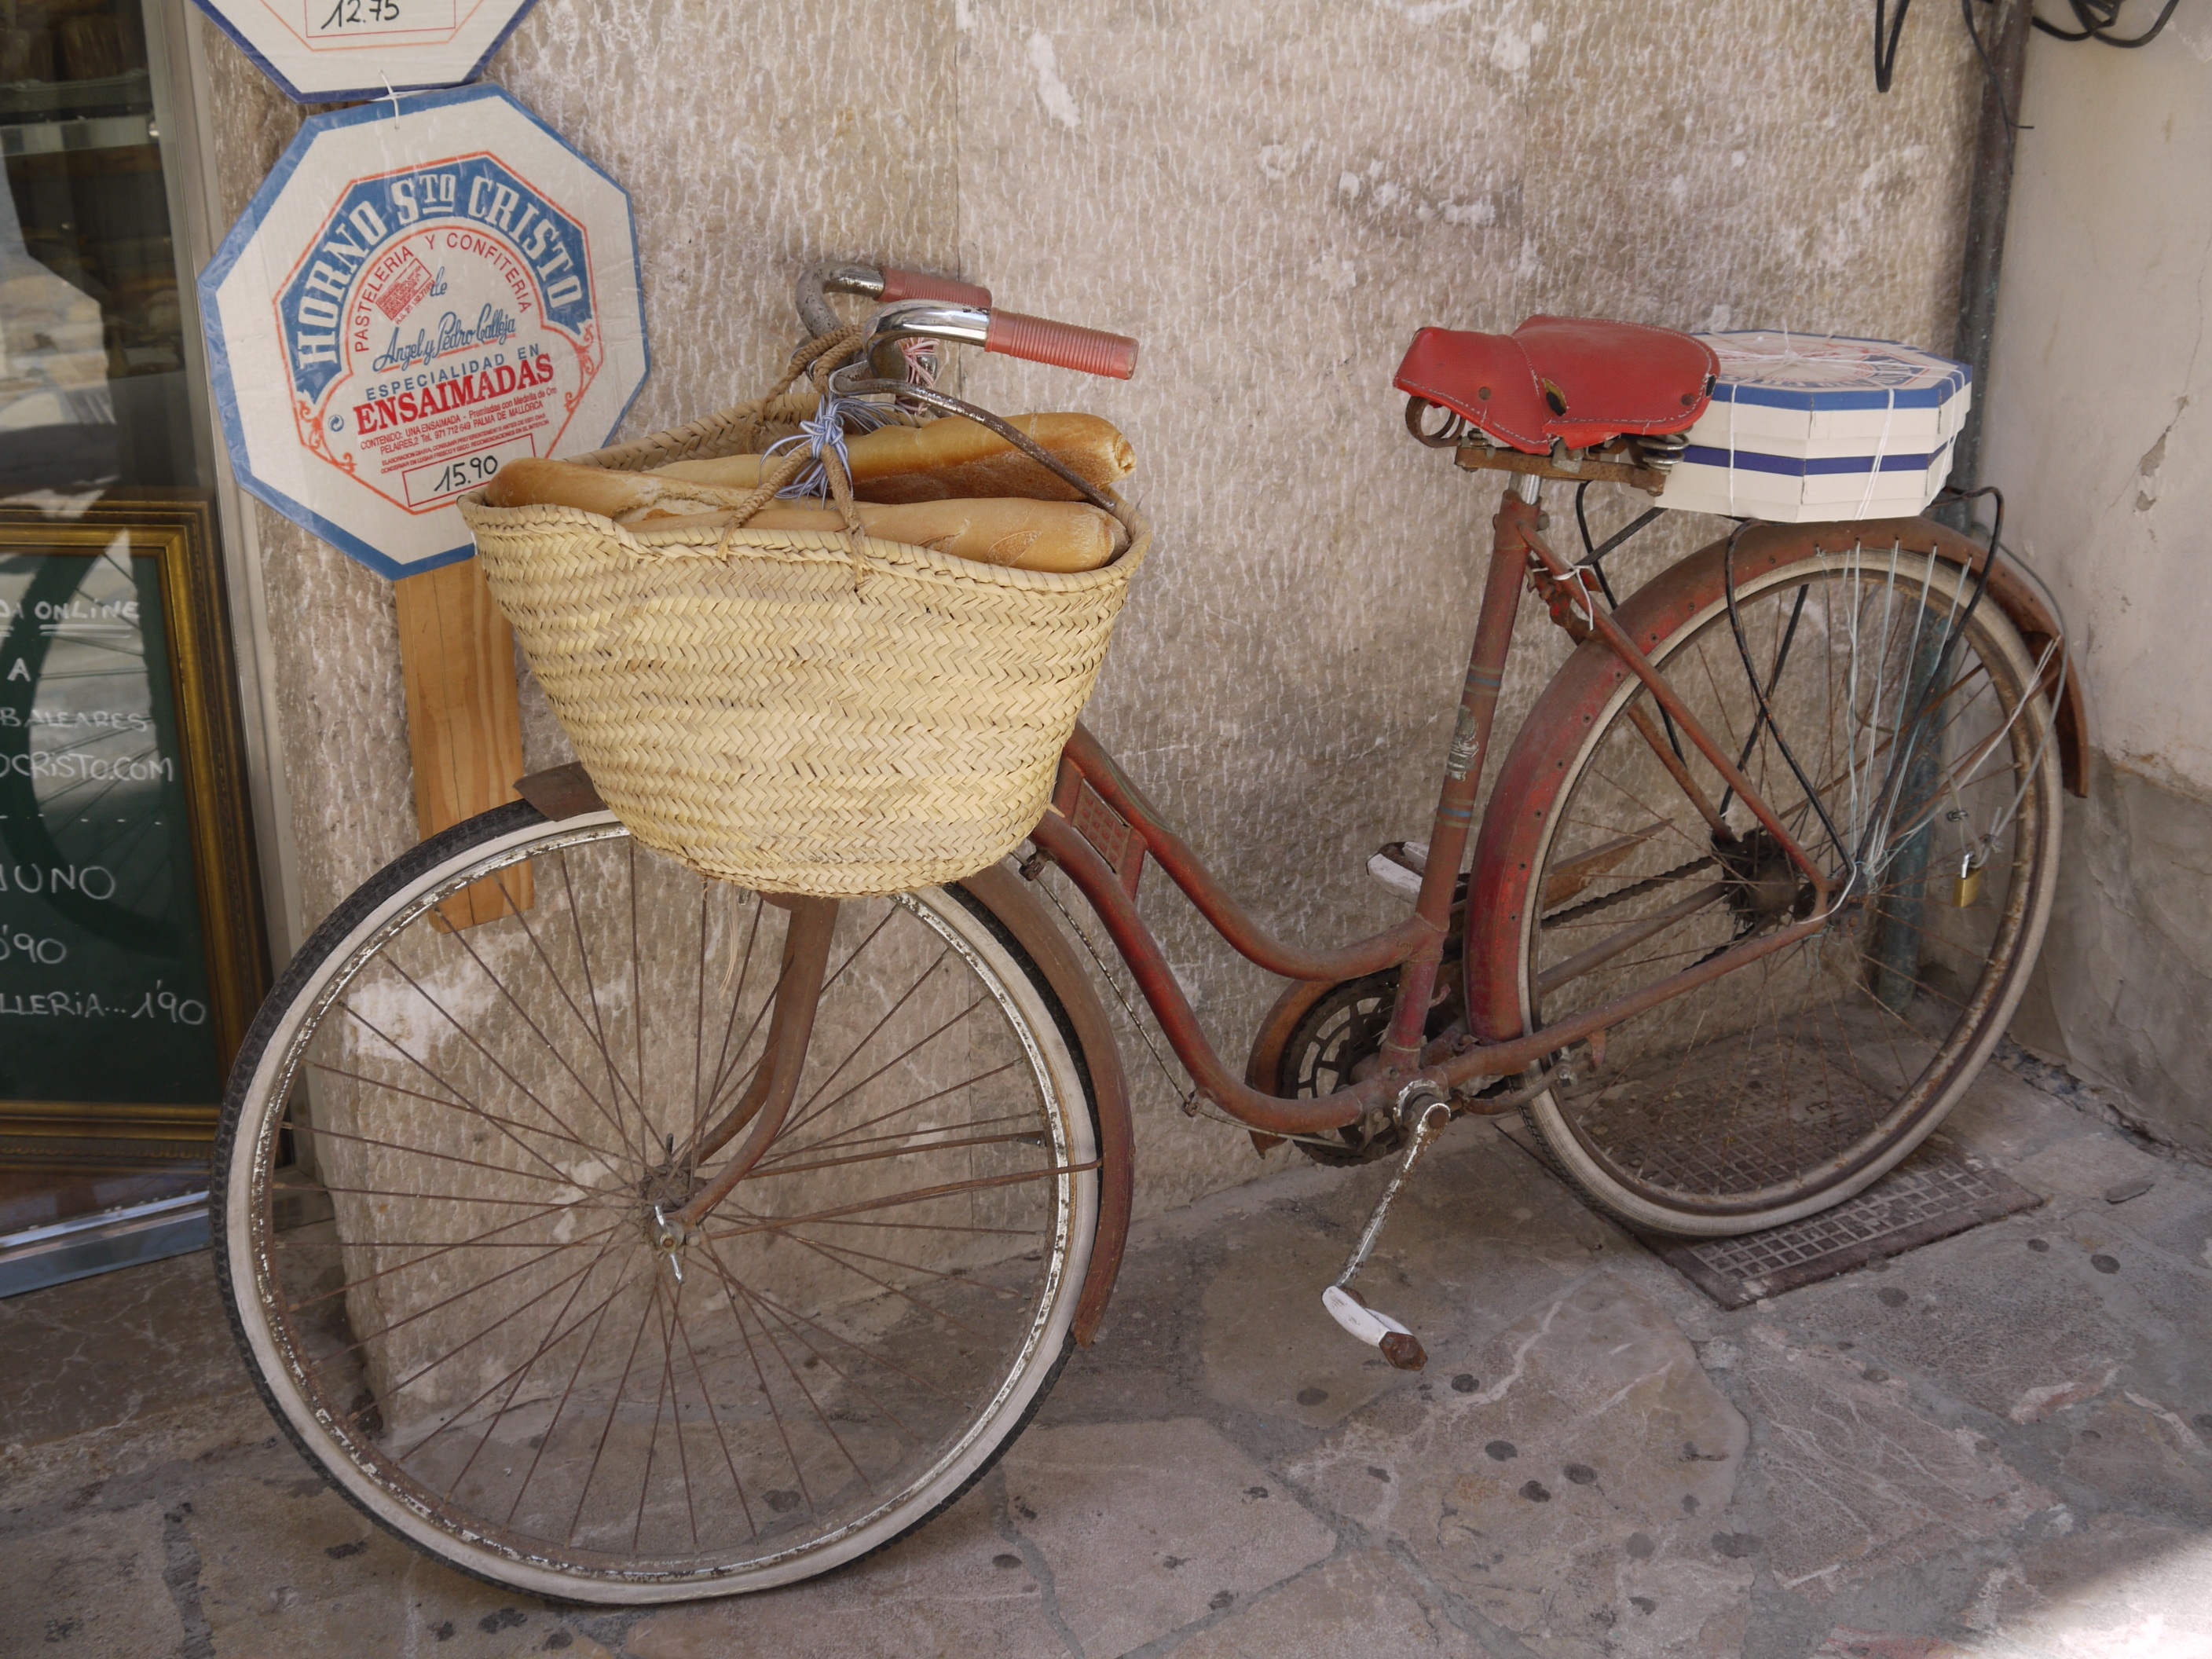
outdoor, vintage, wheel, bicycle, bike, summer, vehicle, ride, cycle, sports equipment, biking, land vehicle, franc